Curtis F. Marbut

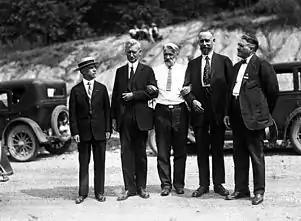
Curtis Marbut (second) on International Congress of Soil Science, 1927

Curtis Fletcher Marbut (1863–1935) served as Director of the Soil Survey Division of the U.S. Department of Agriculture from 1913 until his death in 1935. Marbut developed the first formal soil classification scheme for the United States.